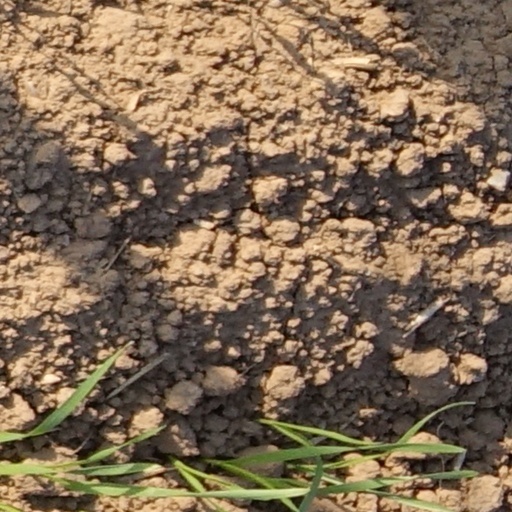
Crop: wheat